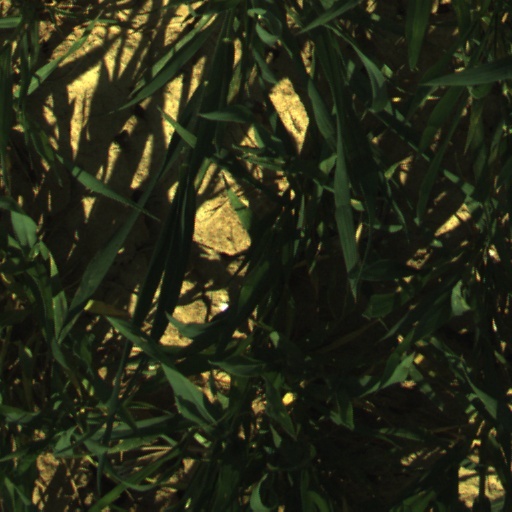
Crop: wheat